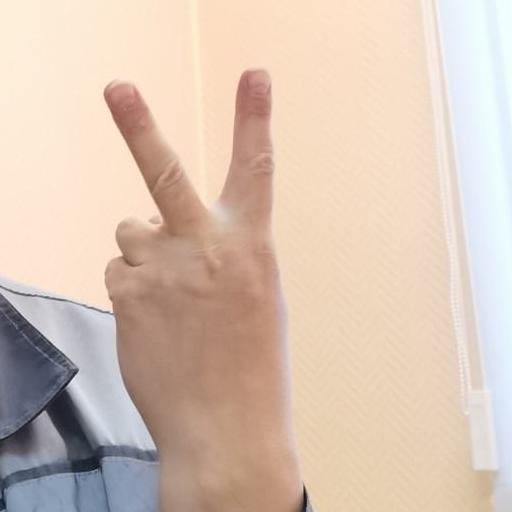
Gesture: peace_inverted